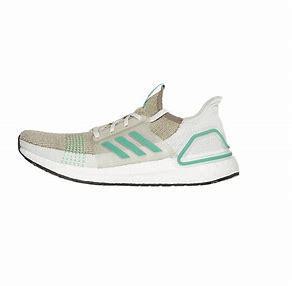
Brand: Adidas
Model: Ultra Boost 19